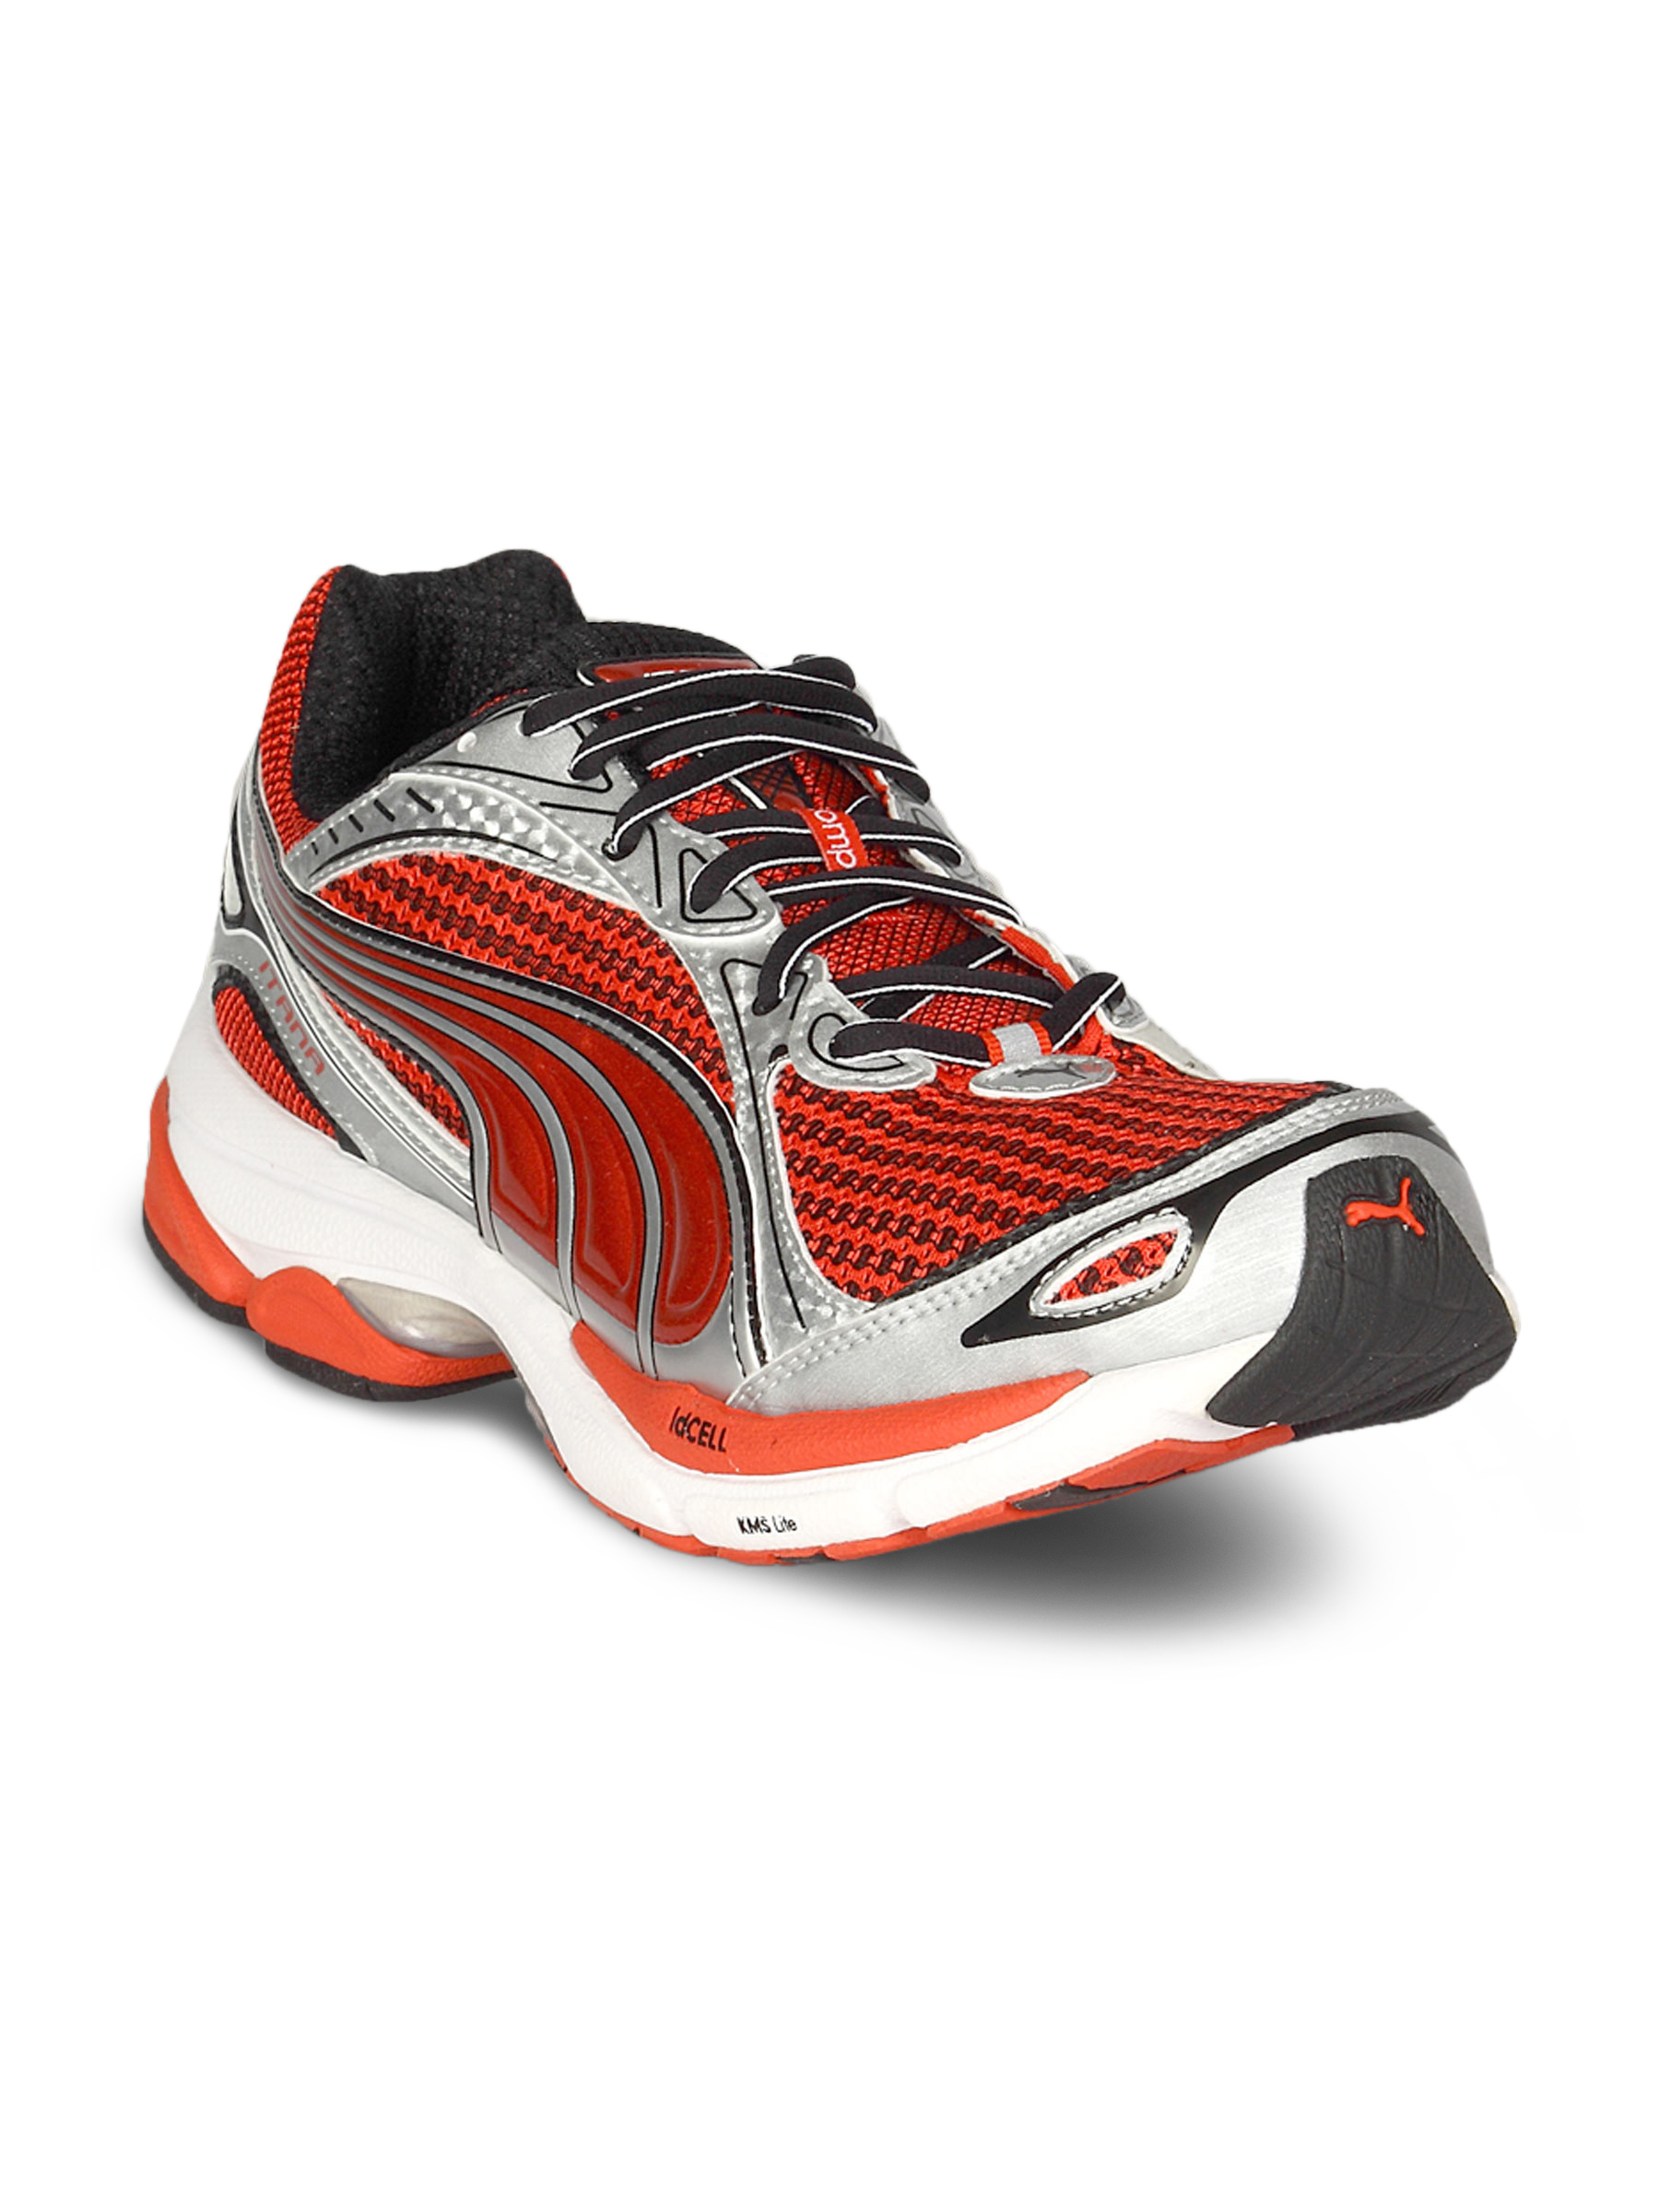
Puma Men's Complete Itana Silver Black Red Shoes
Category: Footwear / Shoes / Sports Shoes
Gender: Men
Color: Silver
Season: Summer 2011
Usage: Sports